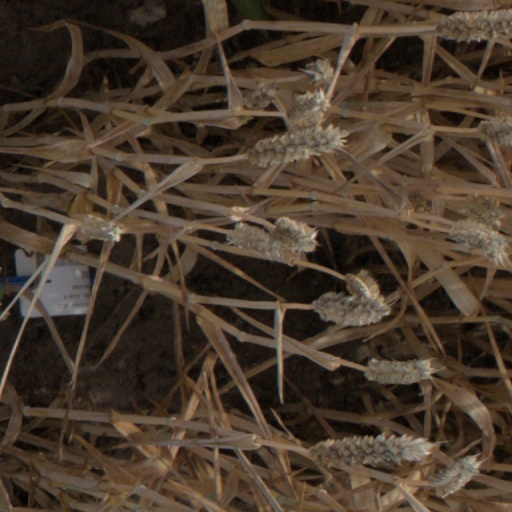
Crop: wheat